Luke 3

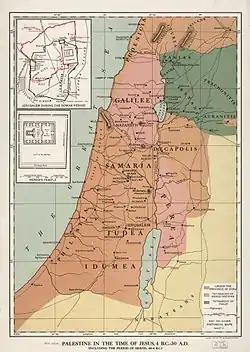
Territories and tetrarchies in the first-century Palestine: Judea, Galilee, Iturea, Trachonitis, Abilene; also Perea, Nabatea, Idumea, Samaria, Decapolis, Chalcis, Phoenicia

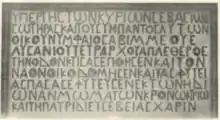
Greek inscription mentioning Lysanias, possibly the tetrarch in Luke 3:1

As he has already done in the first two chapters, Luke provides several points of historical data, in this case six, to specify the date of the events in the first century CE.